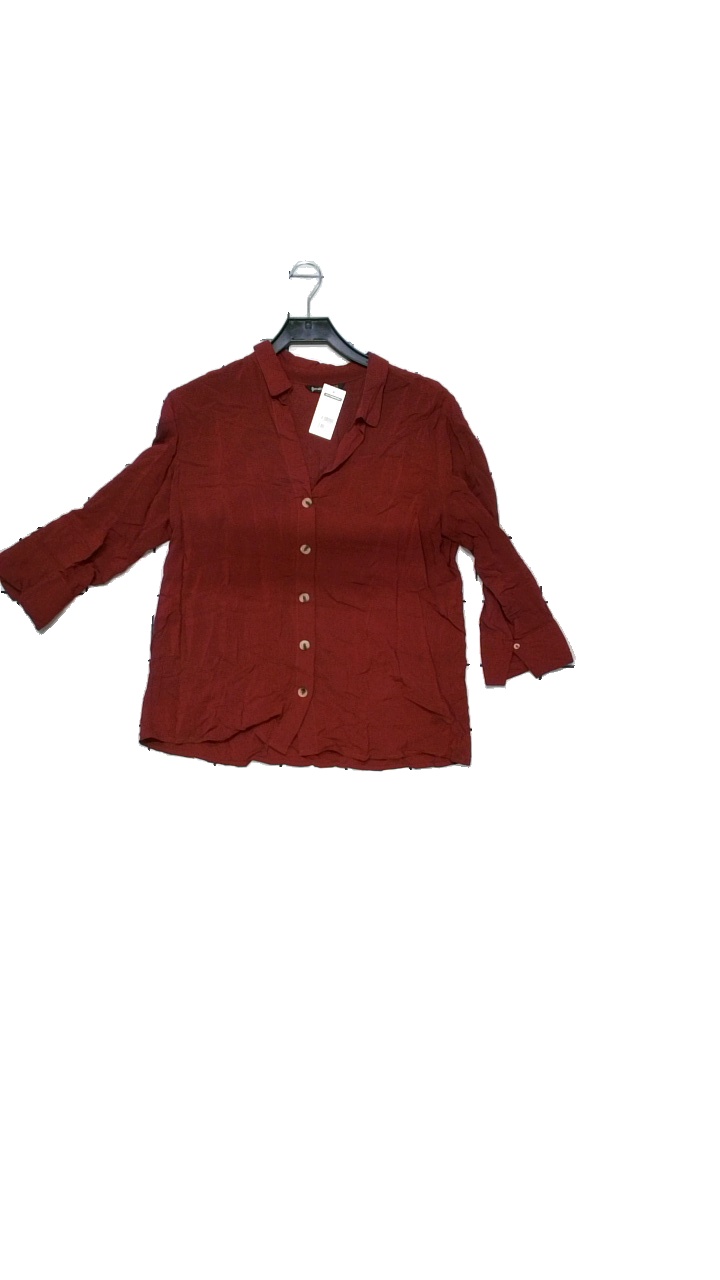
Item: Blouse (Ladies)
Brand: Stradivarius
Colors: Red, Brown
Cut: Loose
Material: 100% viscose
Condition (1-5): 4
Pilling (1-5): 4
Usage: Reuse
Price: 50-100